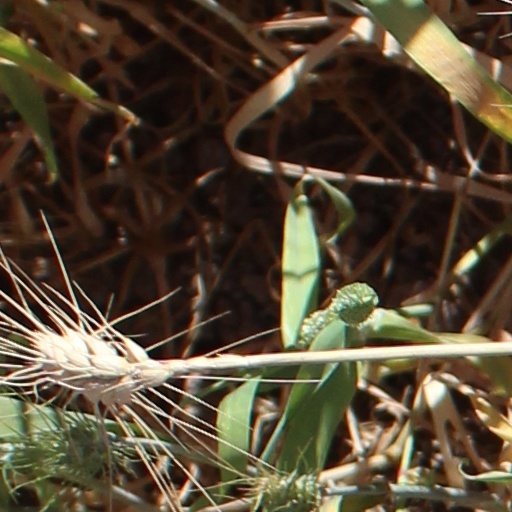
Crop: wheat